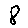
Label: 8